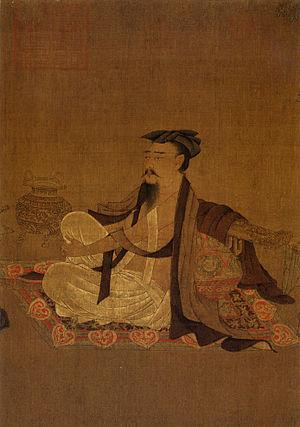
Portrait d'un lettré hautement affranchi. Peut-être le poète Ruan Ji, du groupe des ""Sept Sages de la forêt de bambous"". Détail d'un rouleau vertical, encre et couleurs sur soie. Attribué à Sun Wei (seconde moitié du IXe siècle). Musée de Shanghai. Scan tiré de La peinture chinoise, Emmanuelle Lesbre et Liu Jianlong, Editions Hazan, 2004, illustration 1, page 13. Peinture commentée par Emmanuelle Lesbre page 19."
Ruan Ji ou Yuan Ji, né en 210, mort en 263, est un poète et écrivain chinois.
Les Sept Sages de la forêt de bambous ont vécu pendant la période troublée des Trois Royaumes à proximité de la capitale du royaume de Wei, Luoyang, en Chine du Nord. Ils ont laissé des poèmes et des compositions musicales mais aussi des écrits sur le taoïsme qui témoignent de fortes individualités, d’une grande sensibilité et pour l’un d’entre eux, Xi Kang, d’une remarquable sincérité dans sa foi au taoïsme naturaliste. Tous se sont éloignés du pouvoir politique et des responsabilités qu’on voulait leur confier dans cette période de guerres incessantes. Ils ont choisi de se retirer. Le refus d’un tel poste par Xi Kang a provoqué la réaction du pouvoir : il a été exécuté.